Chine (boating)

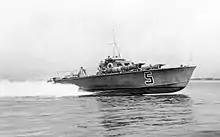
Royal Navy World War II motor torpedo boat (MTB) planing at speed on calm water showing its hard-chine hull. Note how most of the bow of the boat is out of the water.

The scow in particular, in the form of the scow schooner, was the first significant example of a hard-chine sailing vessel. While sailing scows had a poor safety reputation, that was due more to their typical cheap construction and tendency to founder in storms. As long as it sailed in the protected inland and coastal waters it was designed to operate in, however, the sailing scow was an efficient and cost-effective solution to transporting goods from inland sources to the coast. A good example of this is the gundalow.